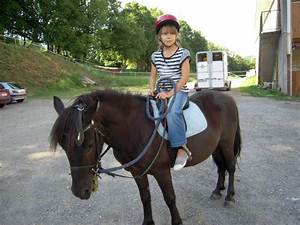
Label: horse